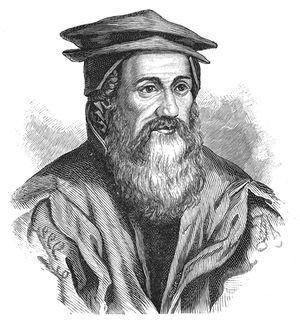
Conrad Gessner
Illustration i Galerie des naturalistes af Jules Pizzetta, 1893
Conrad Gessner var en schweizisk naturforsker og Polyhistor.